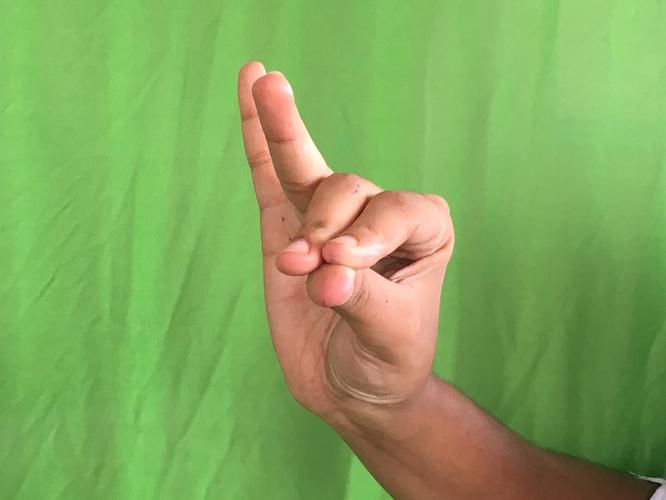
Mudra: Katakamukha_1
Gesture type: single_hand